Francisco Canals Vidal

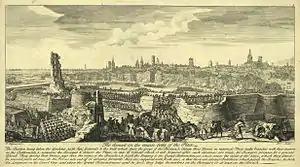
Barcelona, September 11, 1714

Historiography formed a secondary yet visible section of Canals’ writings. He remained almost exclusively a historian of ideas. In terms of timeframe, he tended to focus on the late modern period, in terms of geography he tended to focus on Catalonia, Spain and the Hispanic realm, and in terms of key threads he tended to focus on confrontation between traditional structures and the challenges of Enlightenment, Absolutism, Revolution, Romanticism and Liberalism. Armed with his general theological vision of history, Canals discusses mounting feeling of perceived discontinuity between the past and the present, mostly against the background of 18th-19th century Romance-speaking Europe, and the efforts to bridge the gap, leading to birth of Traditionalism. Its key opponent is defined as Liberal Catholicism, examined at length as it developed and adopted itself to changing political circumstances; confrontation of the two is presented mostly in the Spanish setting though at times reaching also to a broader European milieu, e.g. in case of France covering also royalism of the Restoration, monarchist legitimism or Ultramontanism of the later era.